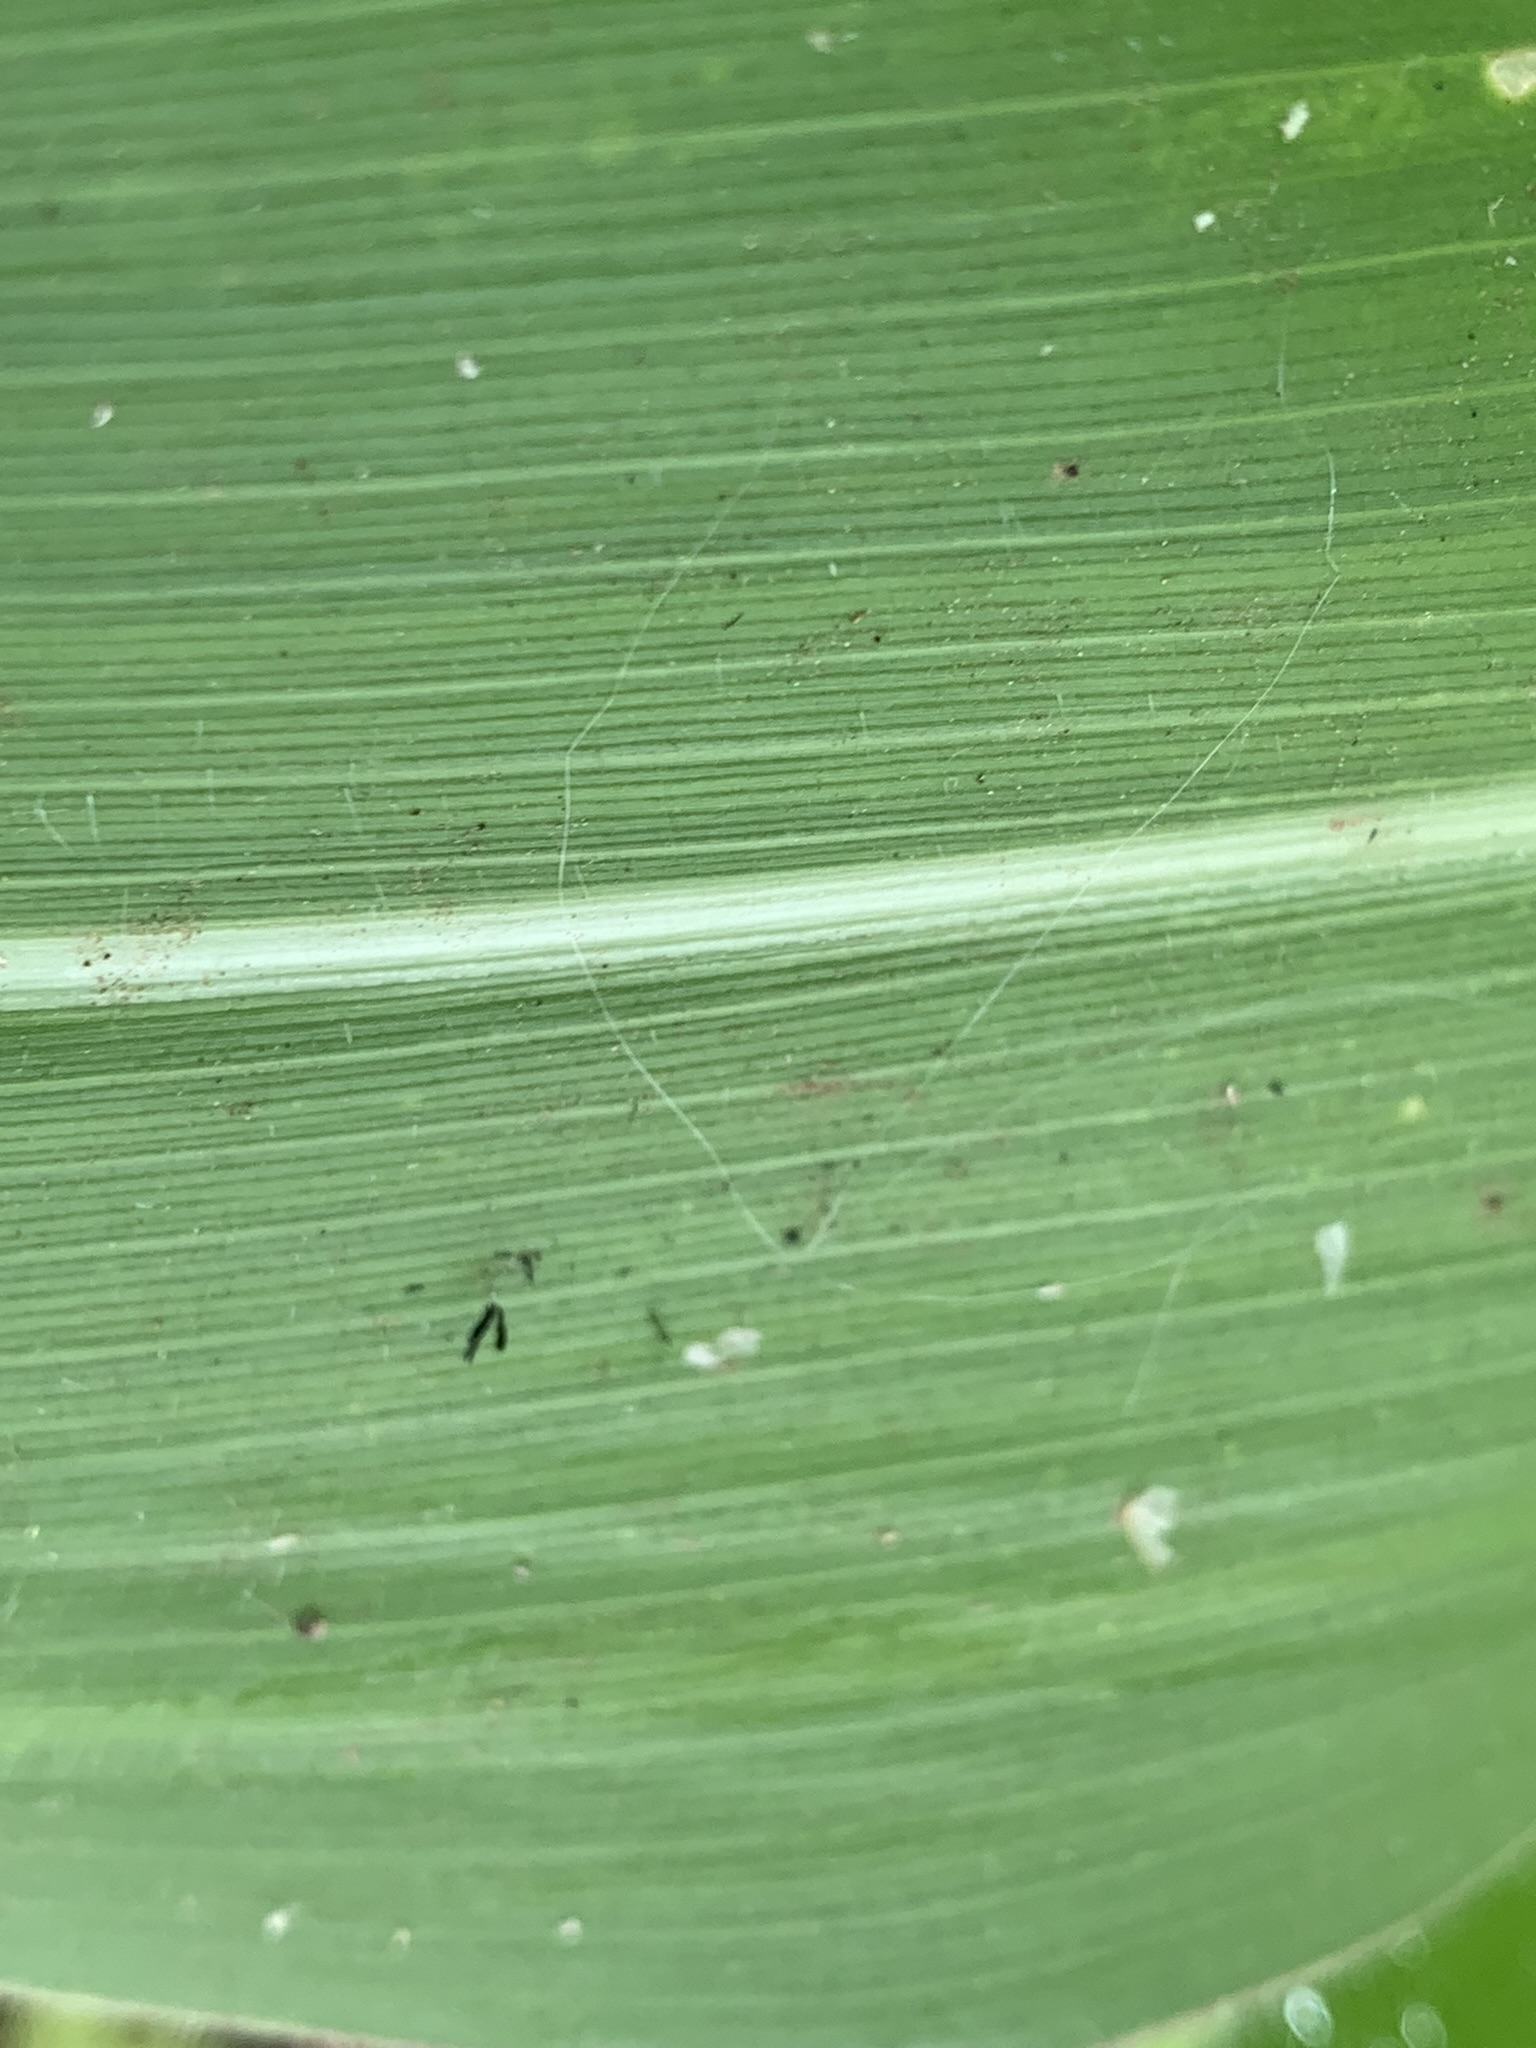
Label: Healthy